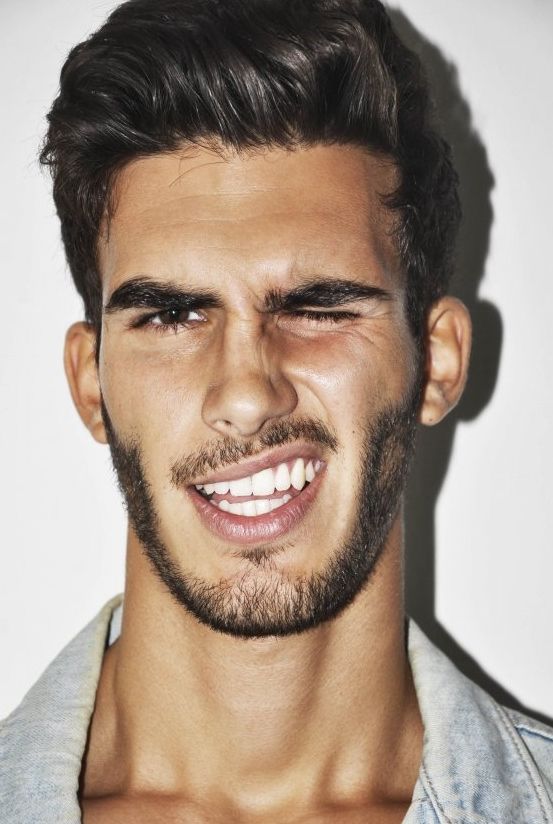
Label: Colored